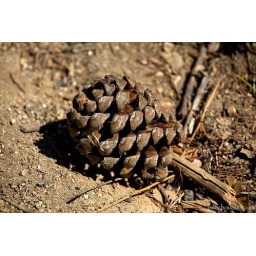
a pine cone beside a pathway leading to the tigers at the san diego wild animal park...